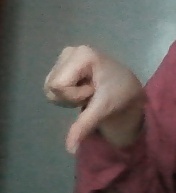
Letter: waw